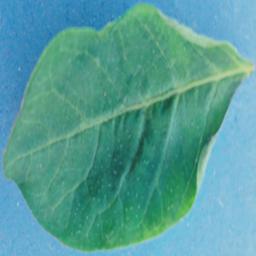
Label: Potato___Healthy